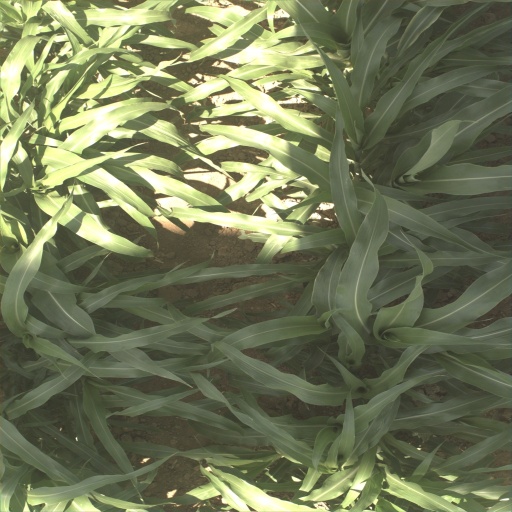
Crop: sorghum